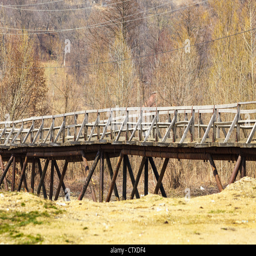
old vintage wooden bridge over a creek in the countryside